Super Magnetic Neo

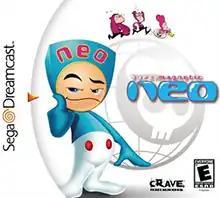
North American Dreamcast cover art

Super Magnetic Neo is a 3D platform game developed by Genki and released exclusively for the Dreamcast console. The game was originally released in Japan on February 3, 2000. The North American version was published by Crave Entertainment and was released on June 15, 2000, followed by the European release on August 4, 2000.